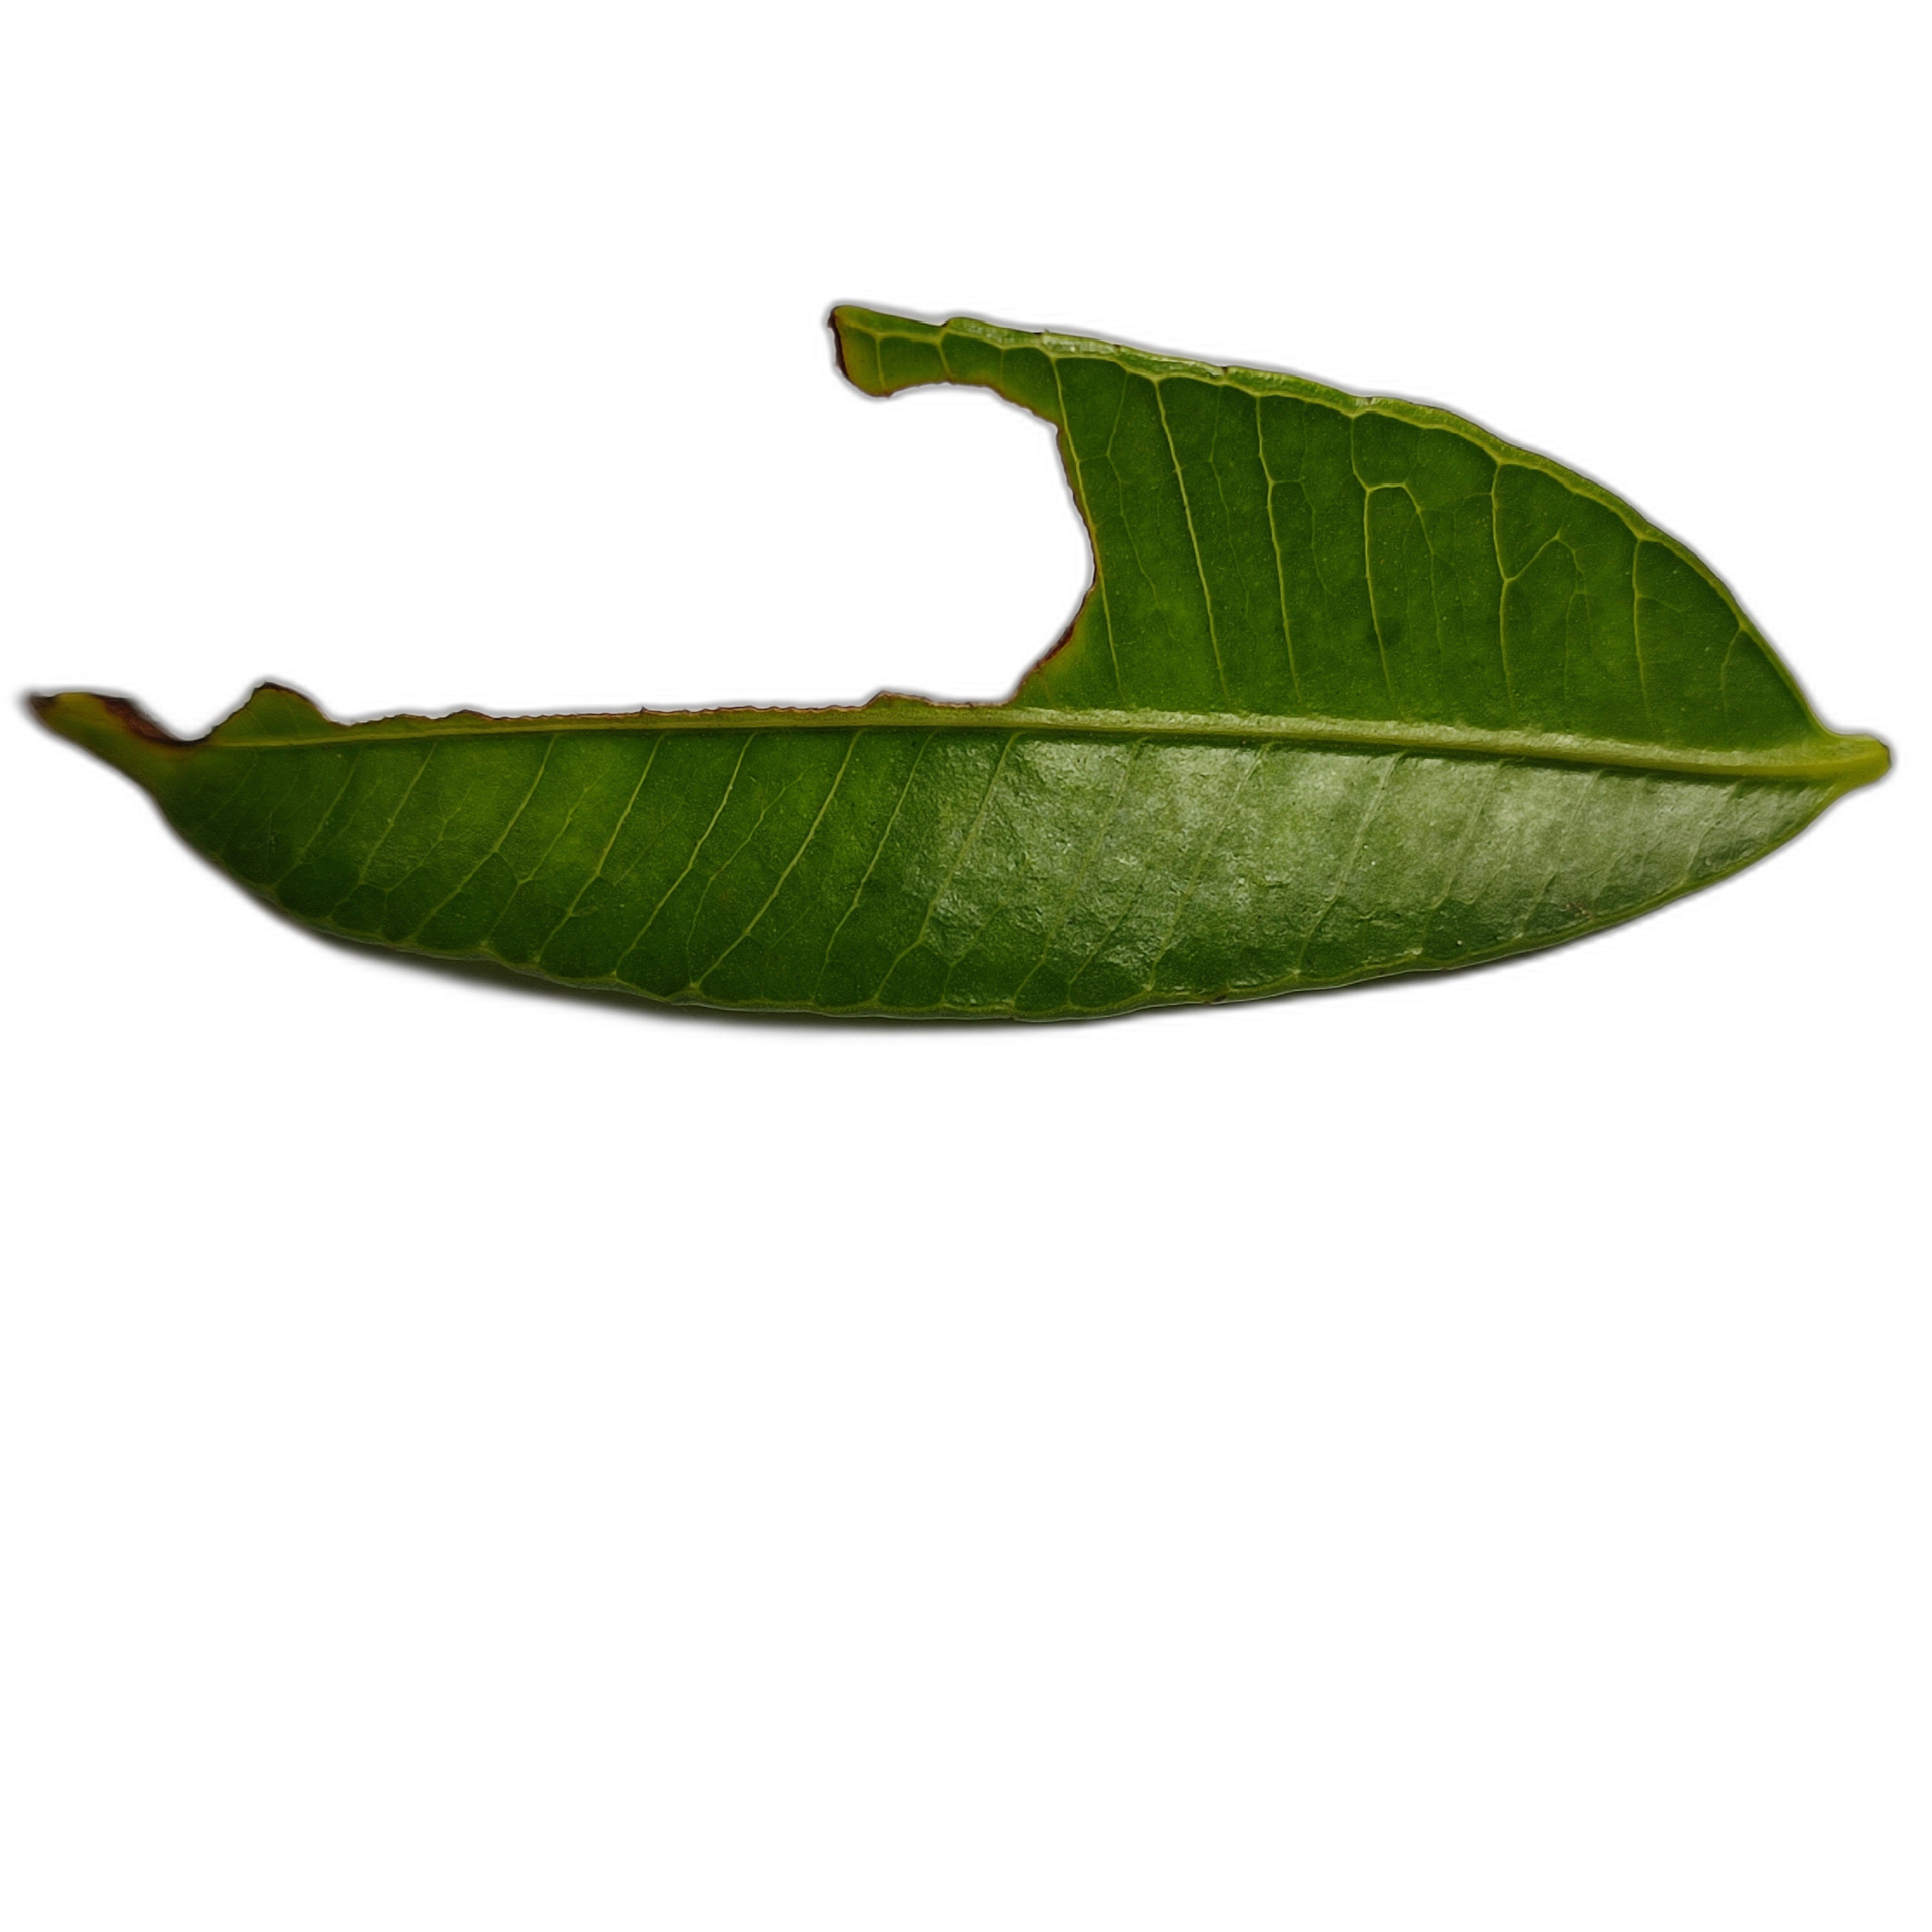
Label: not_healthy